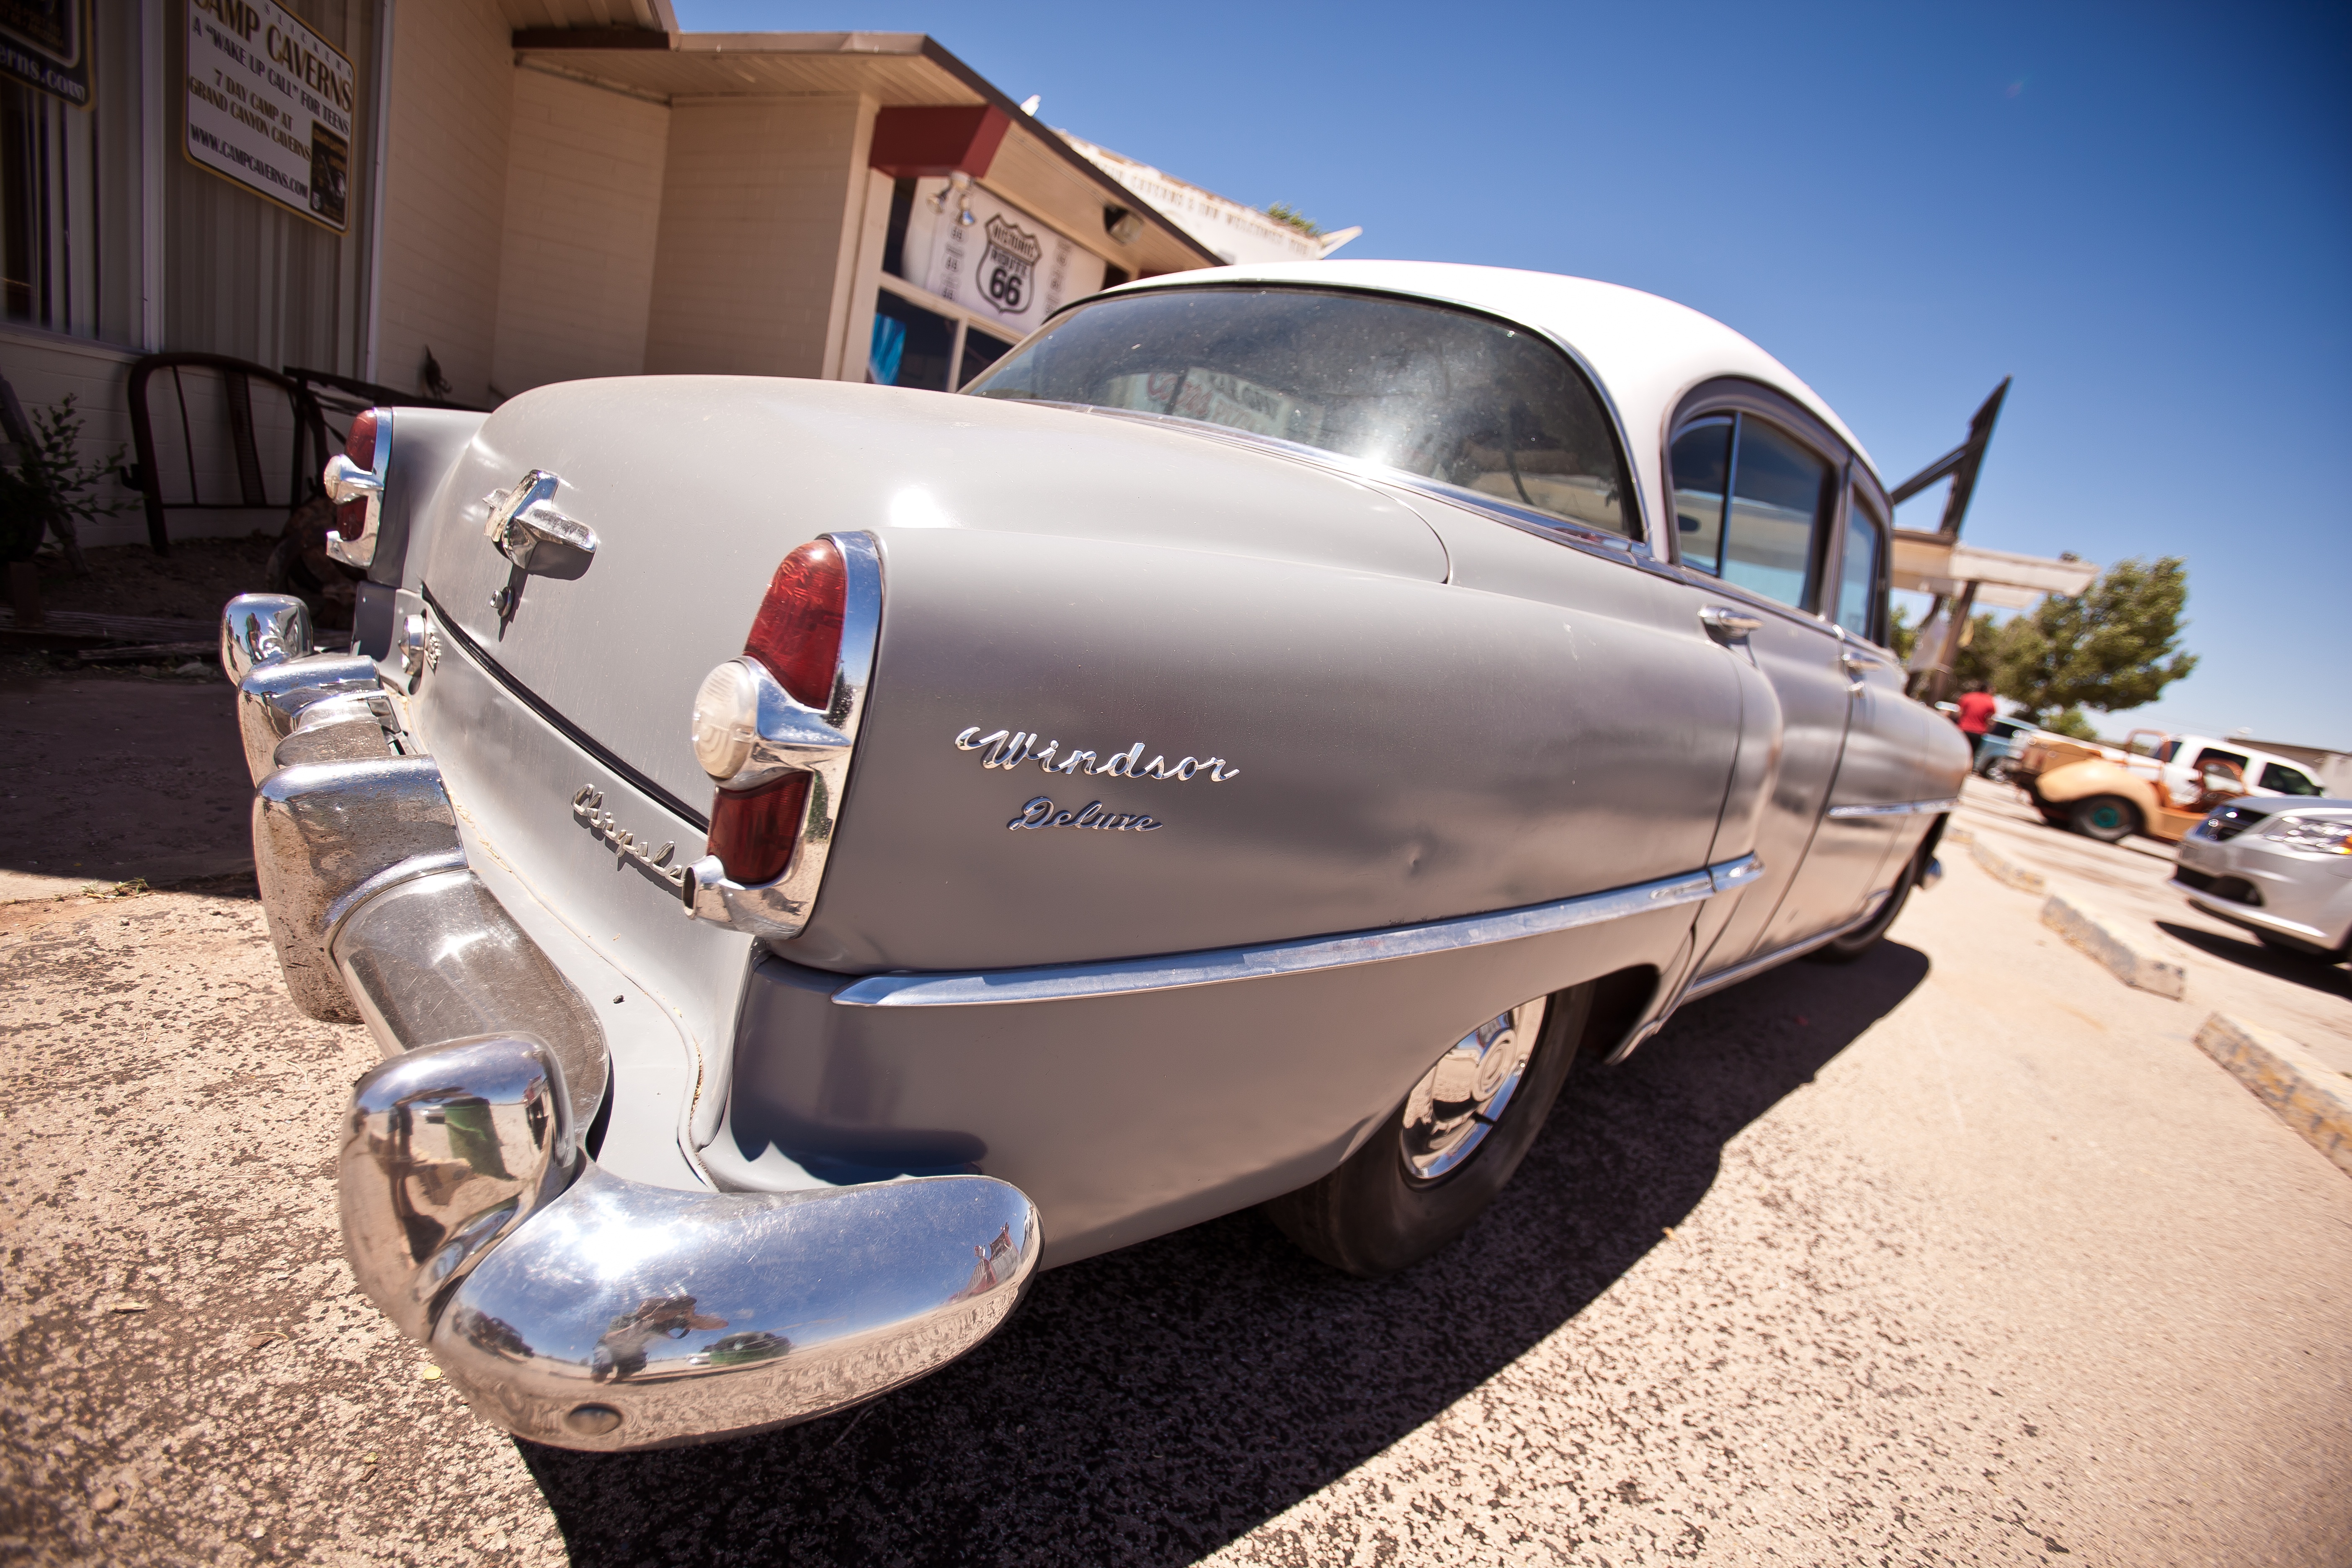
car, wheel, city, travel, shop, vehicle, usa, america, holiday, auto, market, california, motor vehicle, vintage car, arizona, road trip, sedan, oldtimer, classic, deluxe, nevada, windsor, antique car, hot rod, petrol stations, land vehicle, automobile make, automotive exterior, automotive design, luxury vehicle, mid size car, full size car